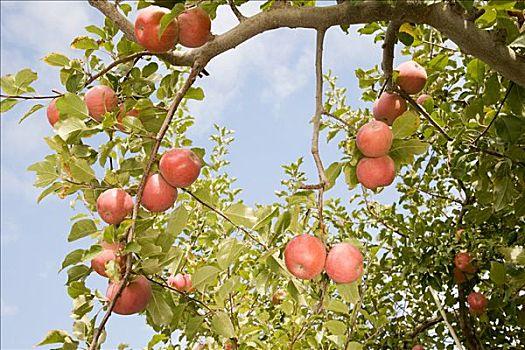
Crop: apple
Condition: healthy